Rolf Nordhagen (botanist)

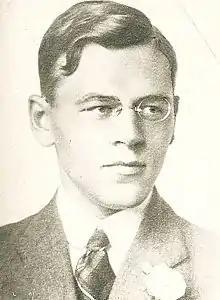
Norwegian professor of botany Rolf Nordhagen (1894–1979)

Rolf Nordhagen (21 October 1894 – 8 March 1979) was a Norwegian botanist. His greatest scientific efforts were in the area of plant sociology.